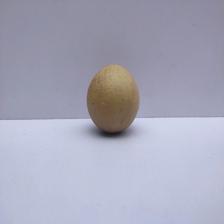
Size: Medium